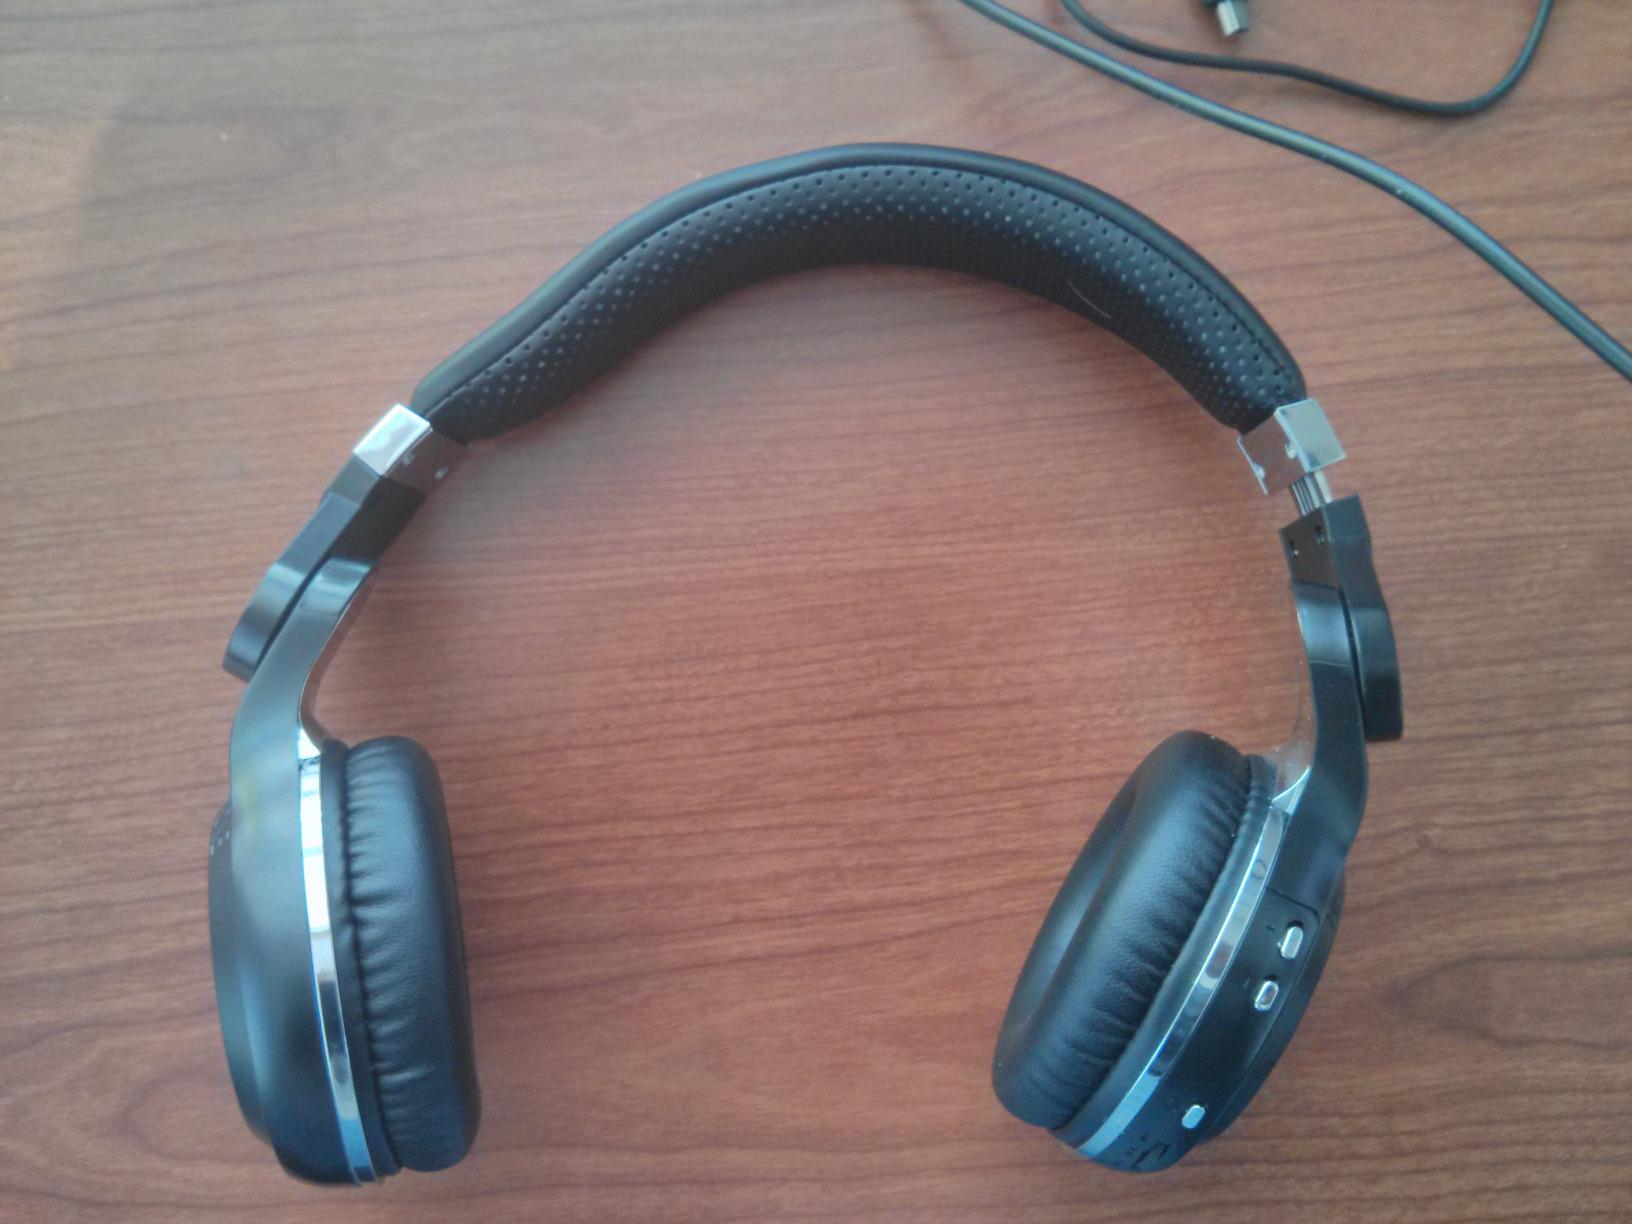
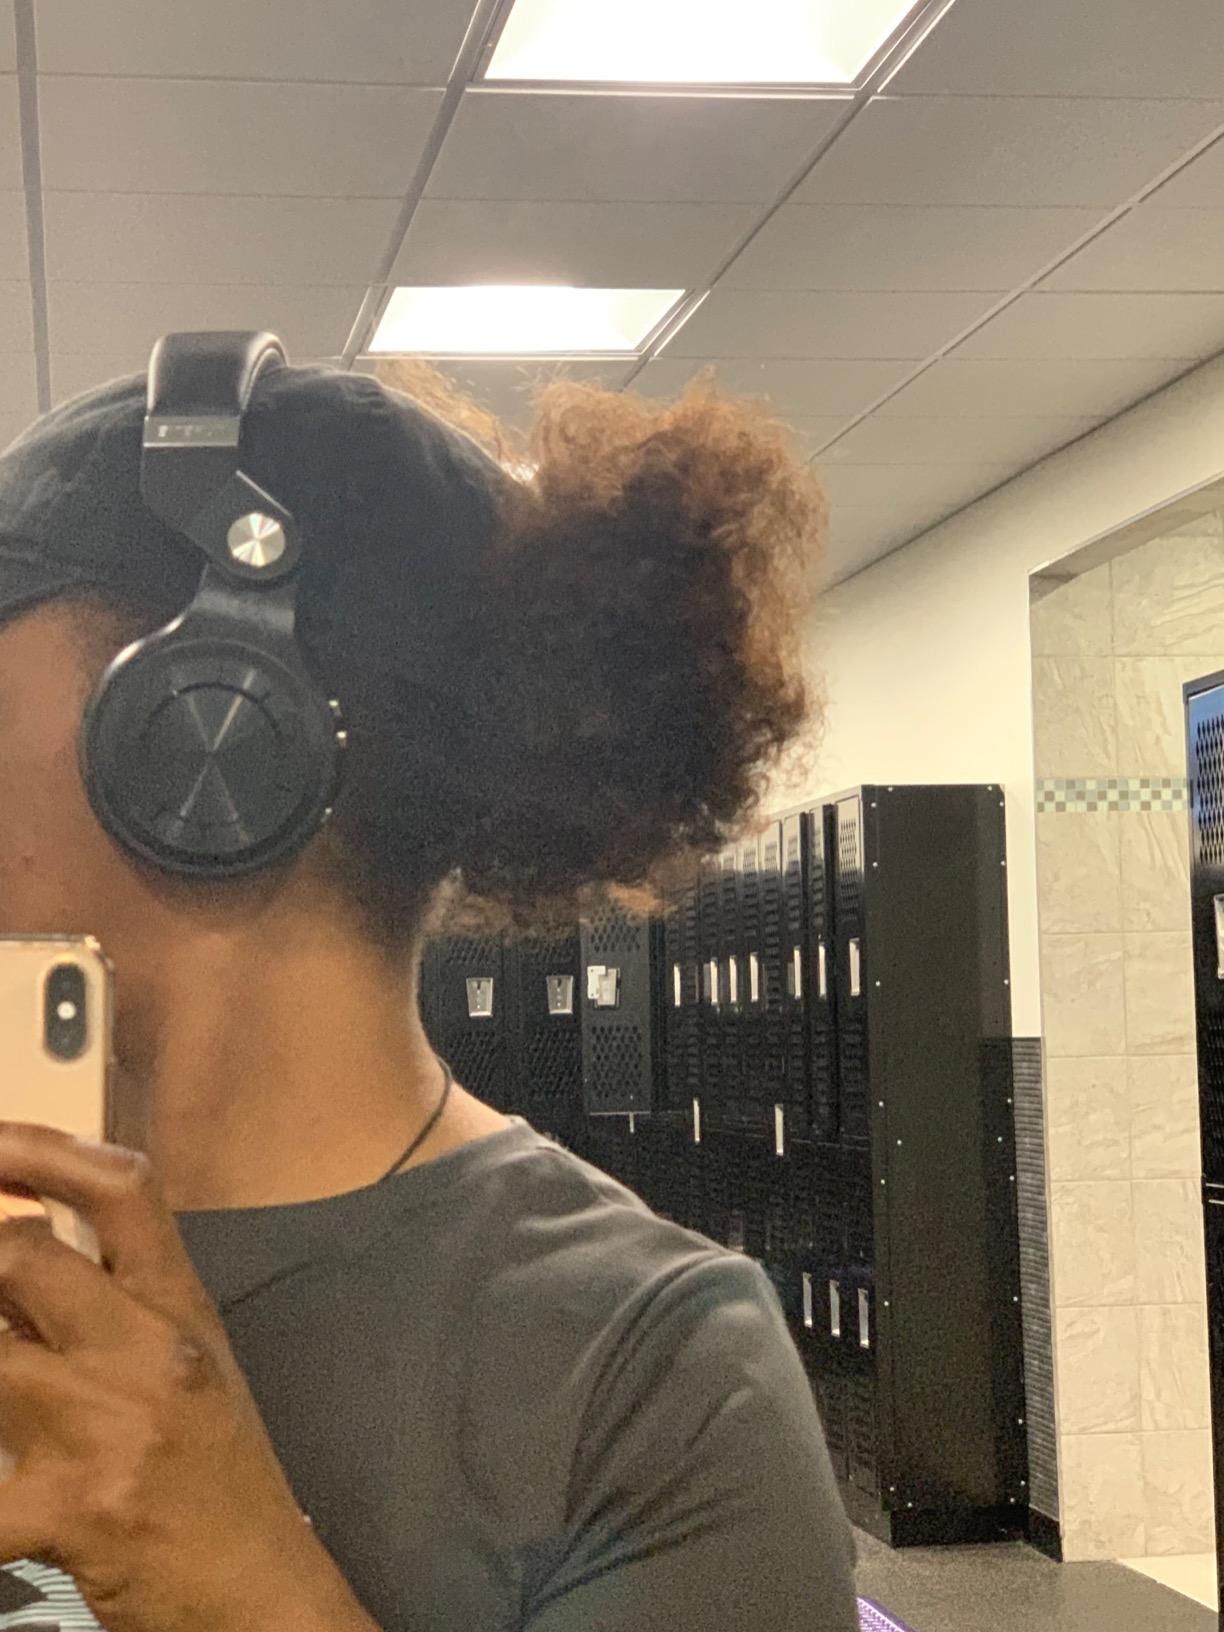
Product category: headphones
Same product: yes